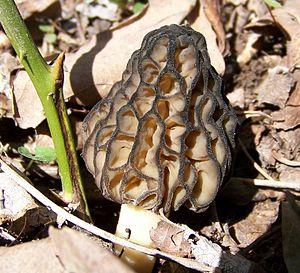
Aucune garantie d'exactitude ne peut être offerte par la liste contenue dans cet article.